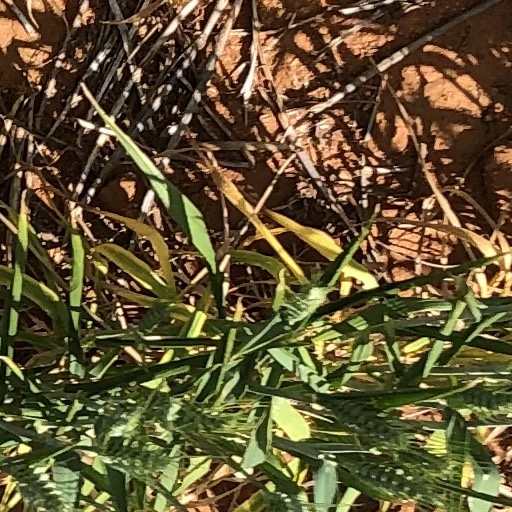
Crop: wheat